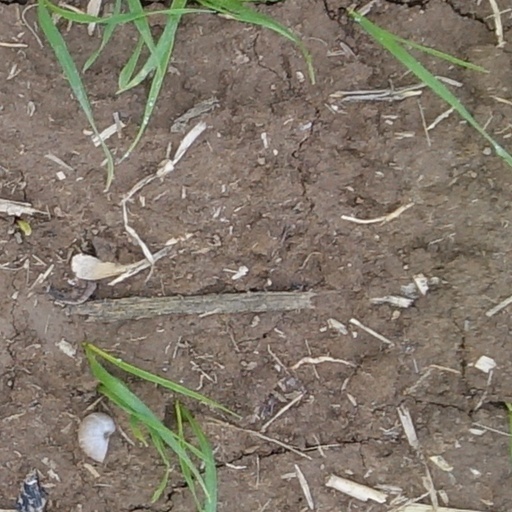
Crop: wheat